Patrick Facchini

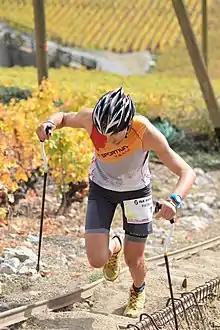
Patrick Facchini at 2017 Kilomètre vertical de Fully

Patrick Facchini (born 28 January 1988 in Trento) is an Italian former road bicycle racer, and current mountain runner. He turned professional for the 2013 season, joining UCI Professional Continental team .